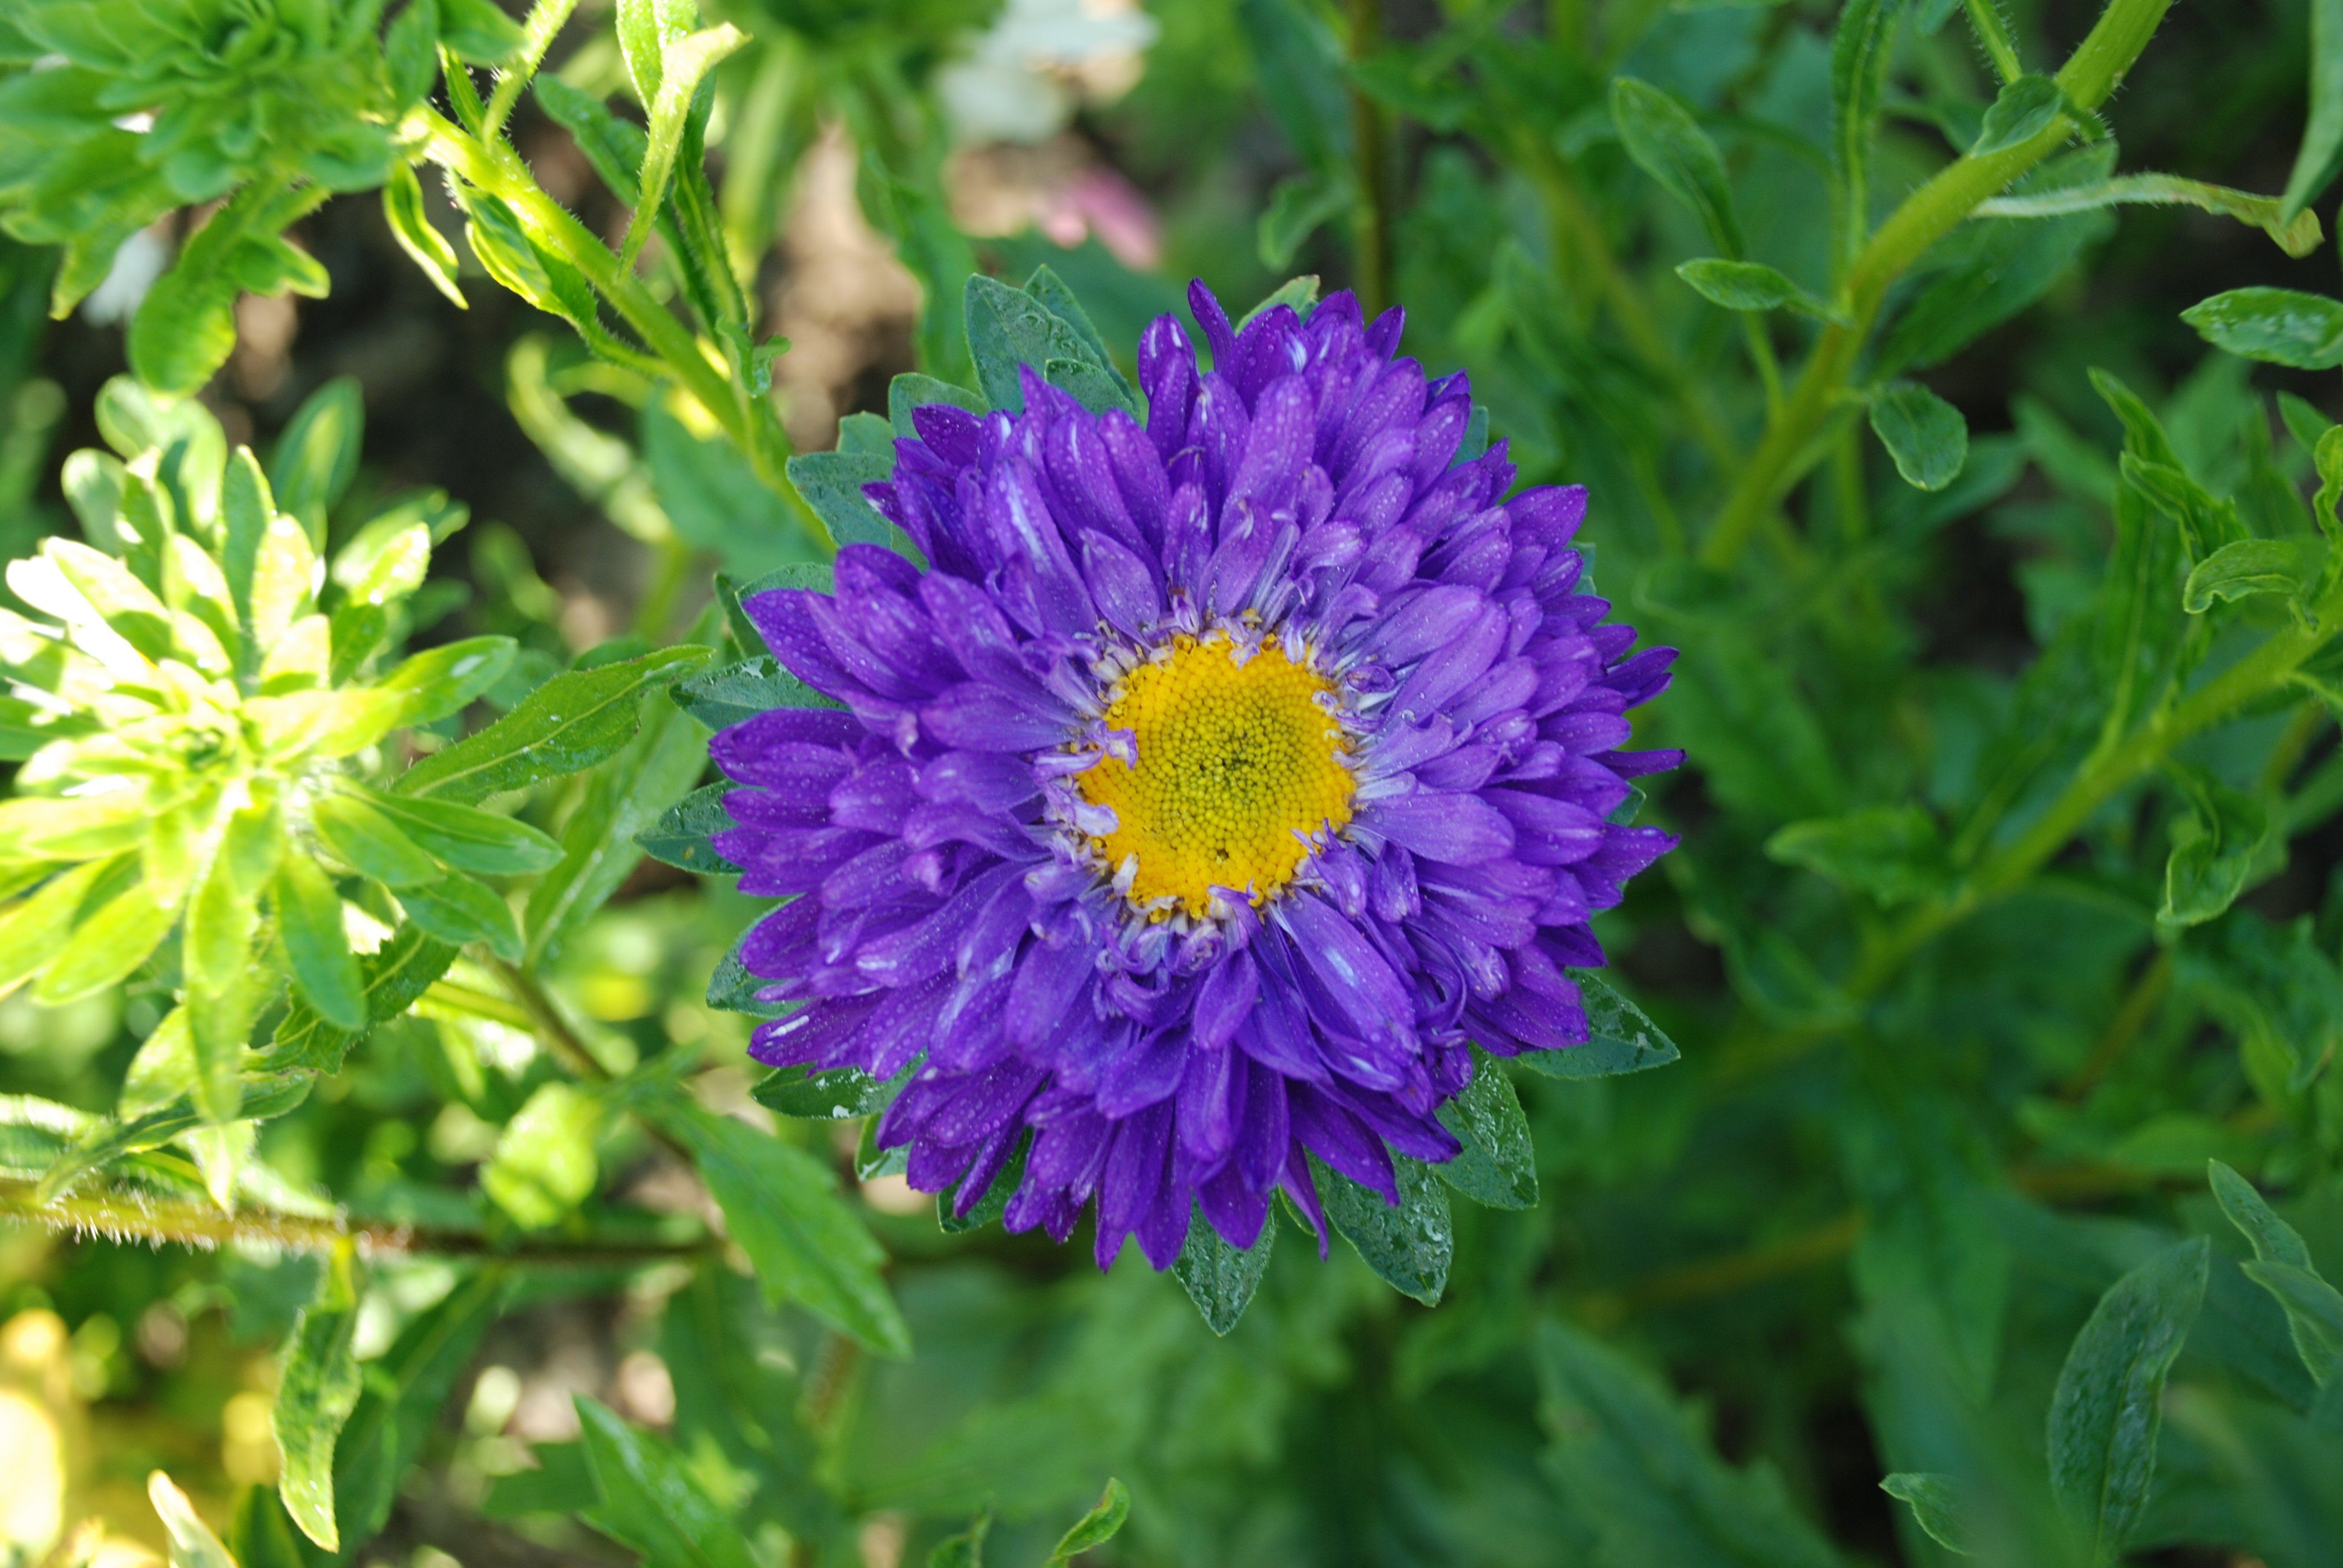
water, nature, plant, meadow, leaf, flower, bouquet, green, botany, flora, wildflower, aster, flowering plant, daisy family, annual plant, land plant, drop purple